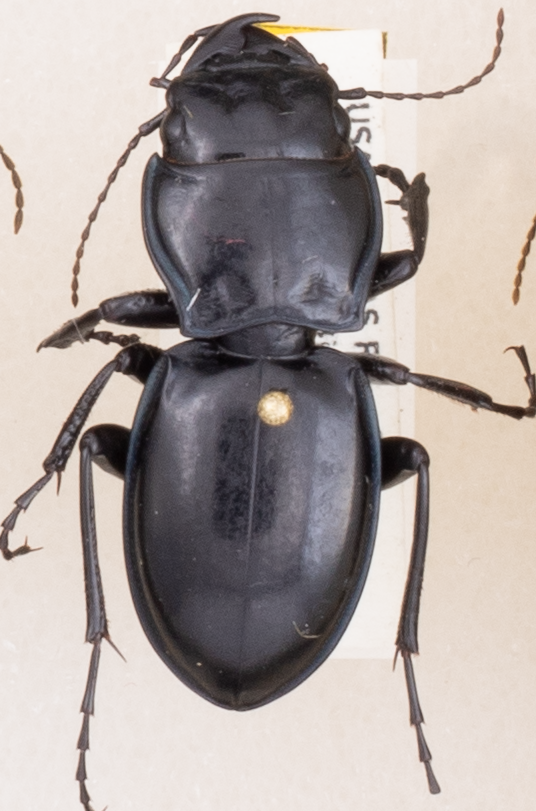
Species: Pasimachus elongatus
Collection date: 2018-07-16
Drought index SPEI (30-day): -0.664
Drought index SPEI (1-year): -1.594
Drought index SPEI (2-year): -0.86